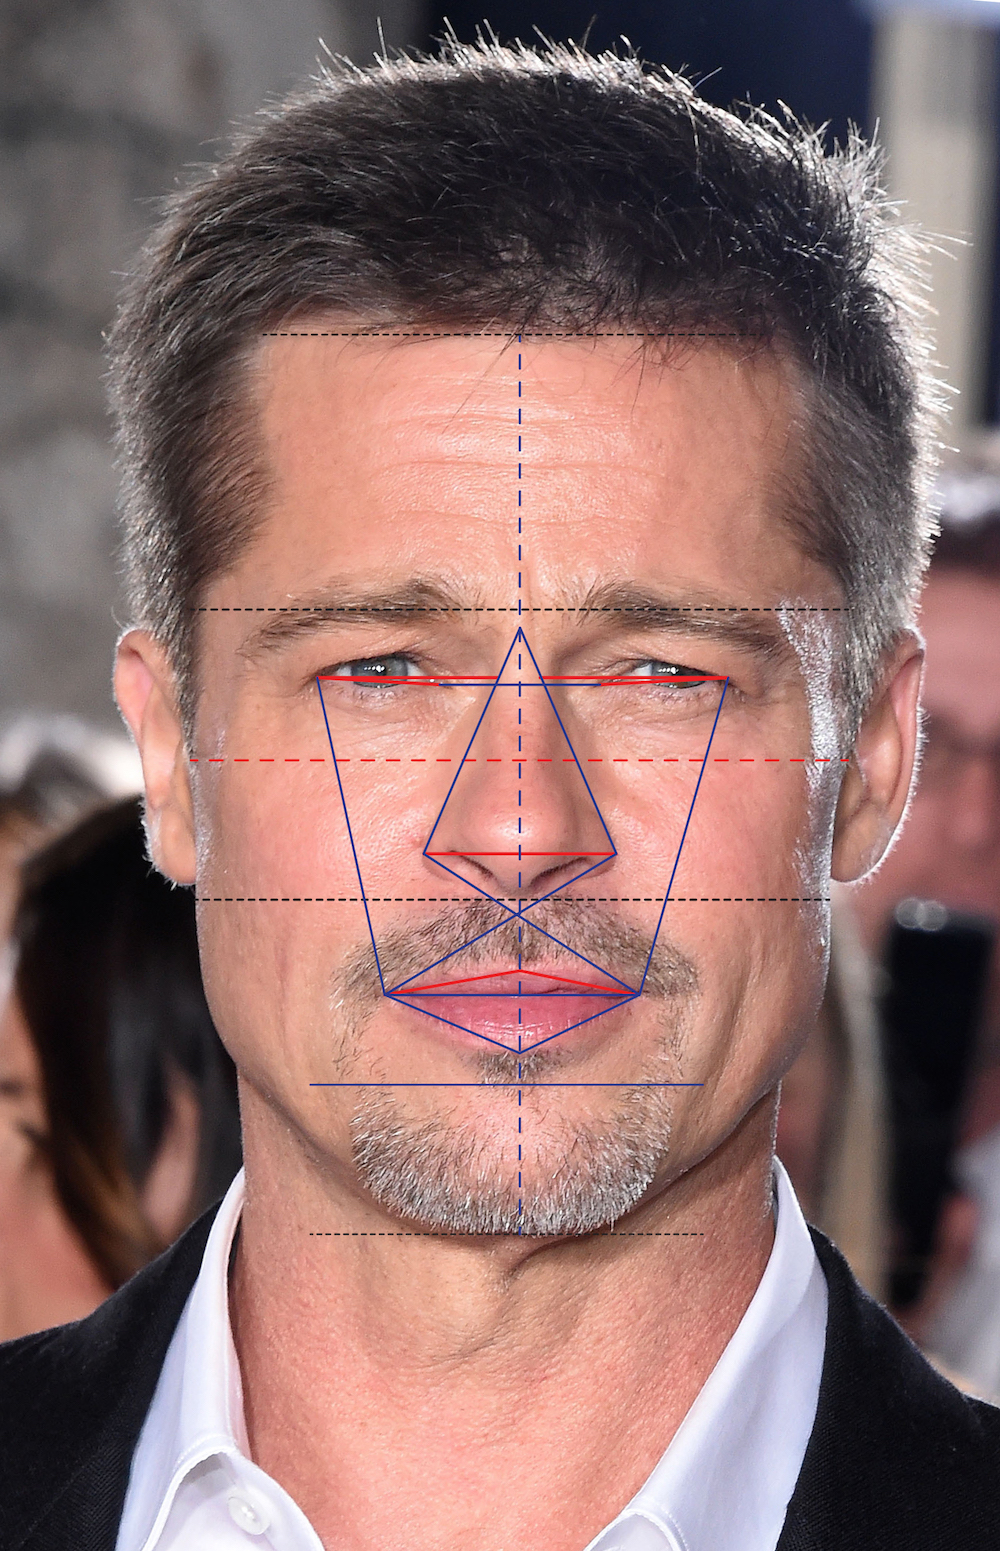
Portrait style: Real Portrait